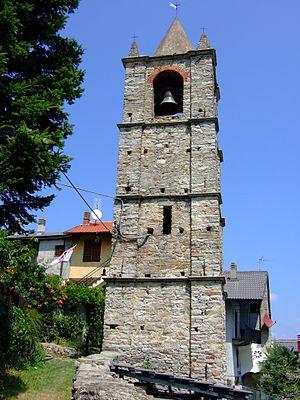
L'Écluse, est une commune italienne de la ville métropolitaine de Turin dans la région Piémont dans le nord-ouest de l'Italie.